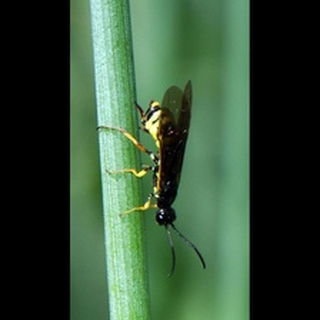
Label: wheat_stem_fly